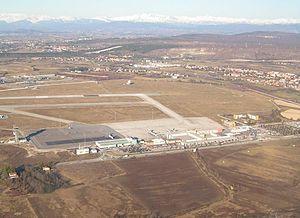
L'aéroport de Trieste – Frioul-Vénétie Julienne est un aéroport italien situé dans la région autonome du Frioul-Vénétie Julienne sur le territoire de la commune de Ronchi dei Legionari, à environ 25 kilomètres au nord-ouest de Trieste près de Monfalcone, en province de Gorizia.
Ronchi dei Legionari est une commune italienne de la province de Gorizia dans la région Frioul-Vénétie Julienne en Italie.